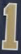
Number: 1